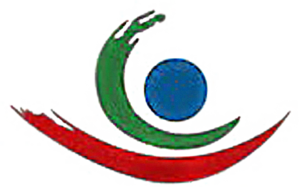
Le Collectif pour la promotion des droits des personnes en situation de handicap est un réseau national de plus de 300 associations dédiées à la défense et la promotion des droits des personnes en situation de handicap au Maroc.